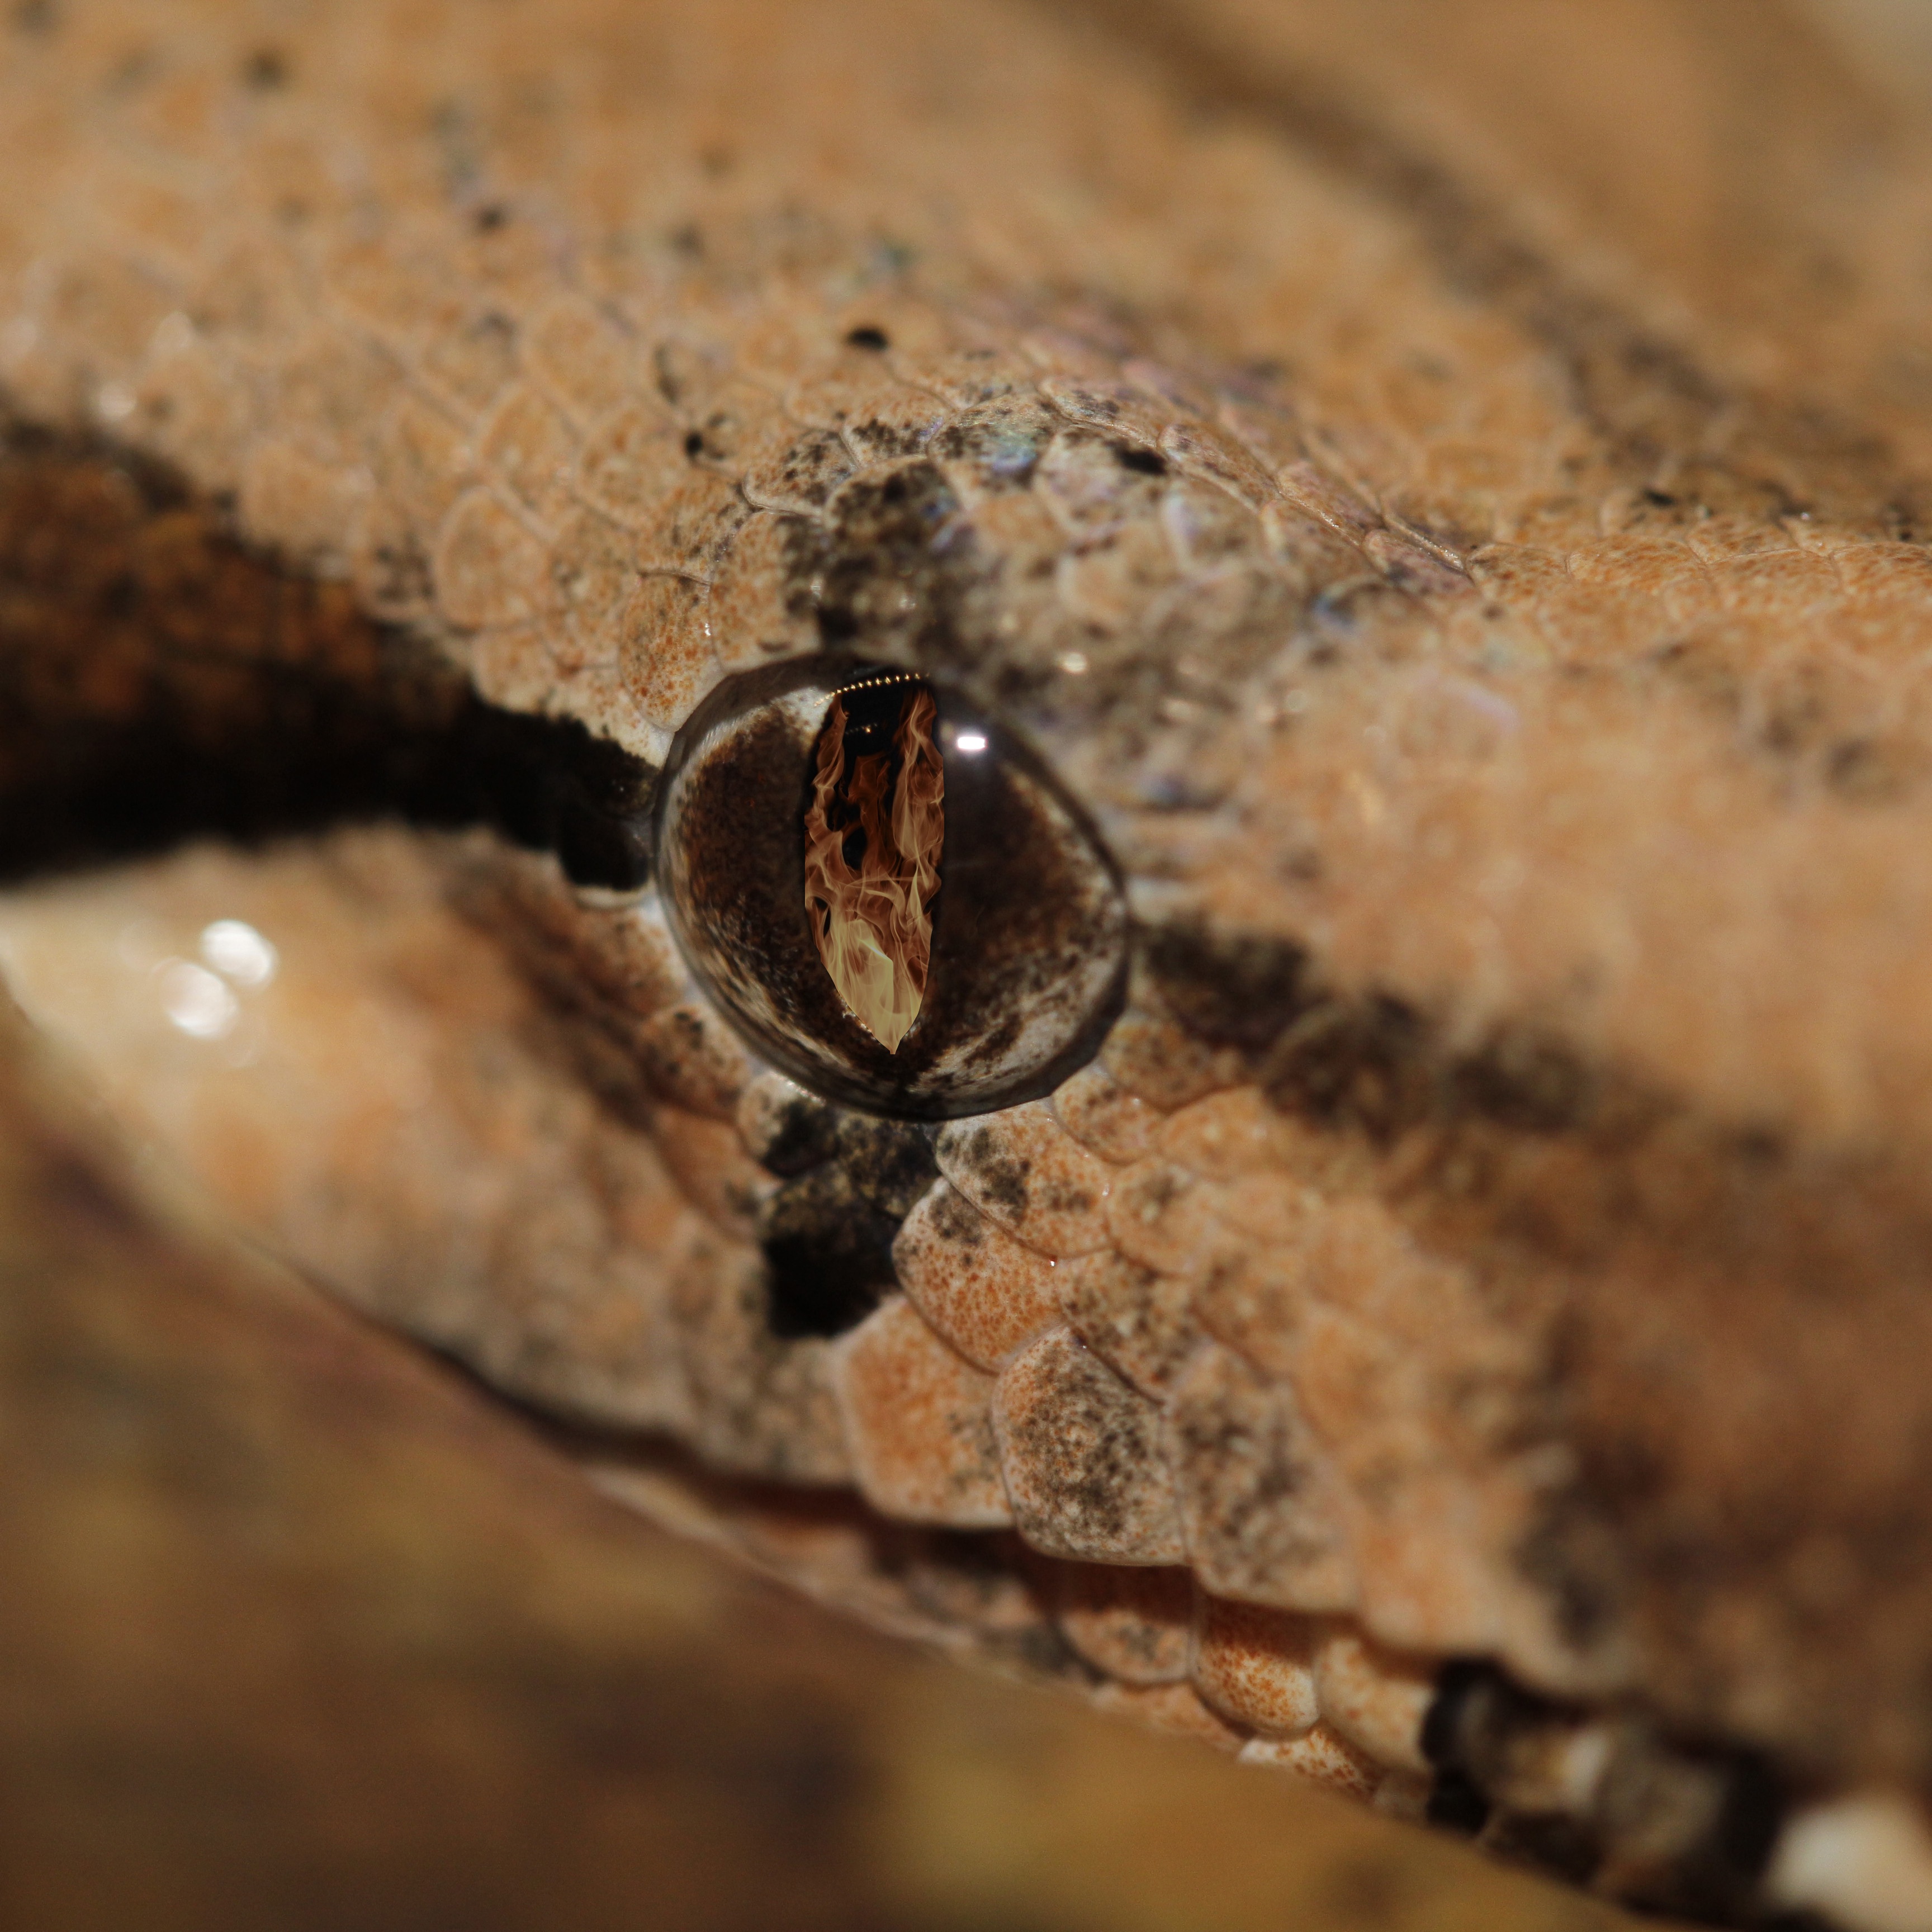
wood, photography, leaf, animal, wildlife, flame, reptile, scale, close, fauna, invertebrate, close up, eye, lurking, snake, terrarium, constrictor, macro photography, non toxic, snakehead, lauer